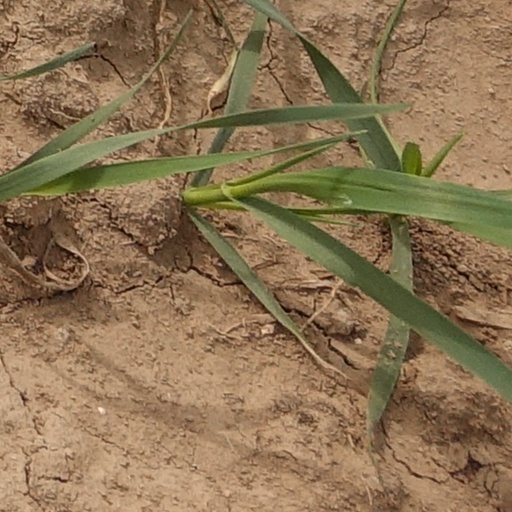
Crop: wheat